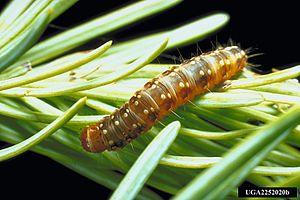
La Tordeuse des bourgeons de l'épinette est une espèce de lépidoptères de la famille des Tortricidae originaire d'Amérique du Nord dont la chenille fait des ravages sévères dans les forêts de conifères.